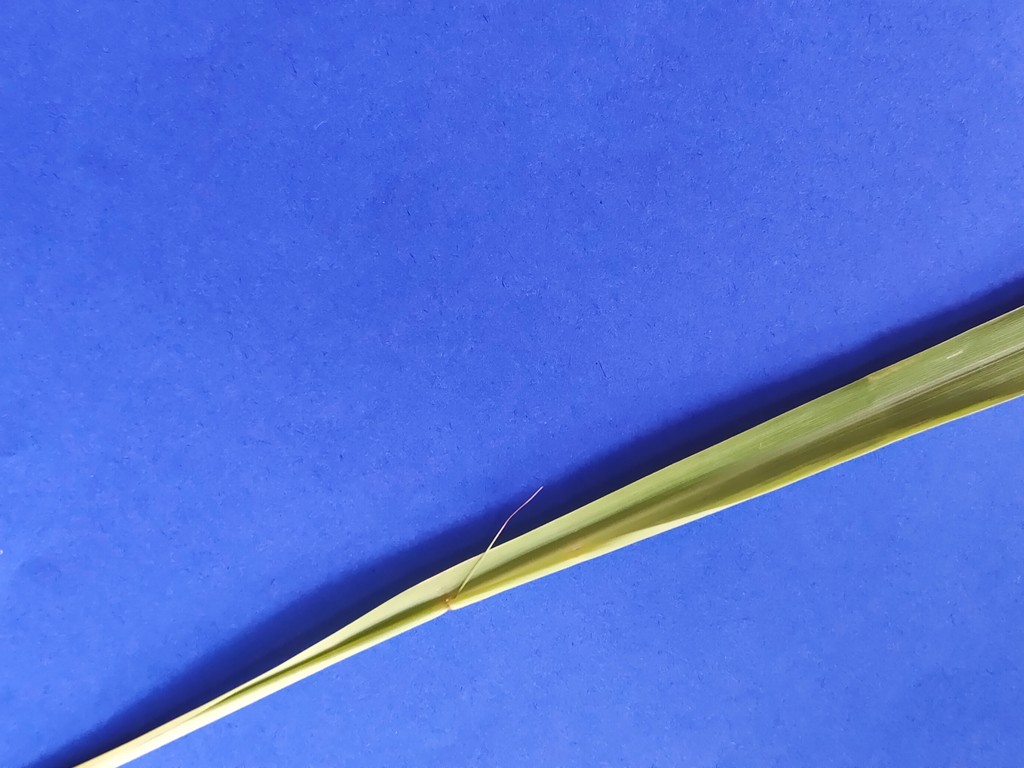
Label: Healthy